Empire ship

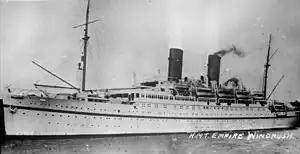
HMT "Empire Windrush"

At the end of the war, tankers were released from requisition as they completed voyages after 31 December 1945 and dry cargo ships after voyages completed after 2 March 1946. However, passenger and troopships were still involved in the repatriation of servicemen, prisoners of war and refugees. The government therefore converted several captured German passenger ships to Empire troop ships. These included "Empire Fowey", "Empire Halladale", "Empire Ken", "Empire Orwell", "Empire Trooper" and "Empire Windrush".